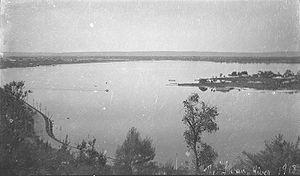
La Swan est un fleuve australien qui coule en Australie-Occidentale et traverse Perth, la capitale de cet État, avant de se jeter dans l'océan Indien à hauteur de Fremantle. Longtemps appelé rivière des Cygnes en français, il fut exploré par le Frison Willem de Vlamingh en 1697 puis reconnu et cartographié en détail par le Français François Heirisson dans le cadre de l'expédition vers les Terres australes emmenée par Nicolas Baudin au début du XIXᵉ siècle.